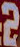
Number: 2